Yoshino Shrine

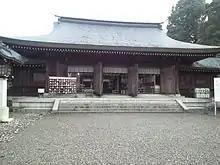
Yoshino-jingū Gehaiden

Yoshino Shrine (吉野神宮, "Yoshino jingū") is a Shinto shrine located in Yoshino, Yoshino District, Nara Prefecture, Japan. Prefecture, Japan. It was founded in 1892. The main kami enshrined here is Emperor Go-Daigo. The shrine's main festival is held annually on September 27. It was formerly an imperial shrine of the first rank (官幣大社, "kanpei taisha") in the Modern system of ranked Shinto Shrines.